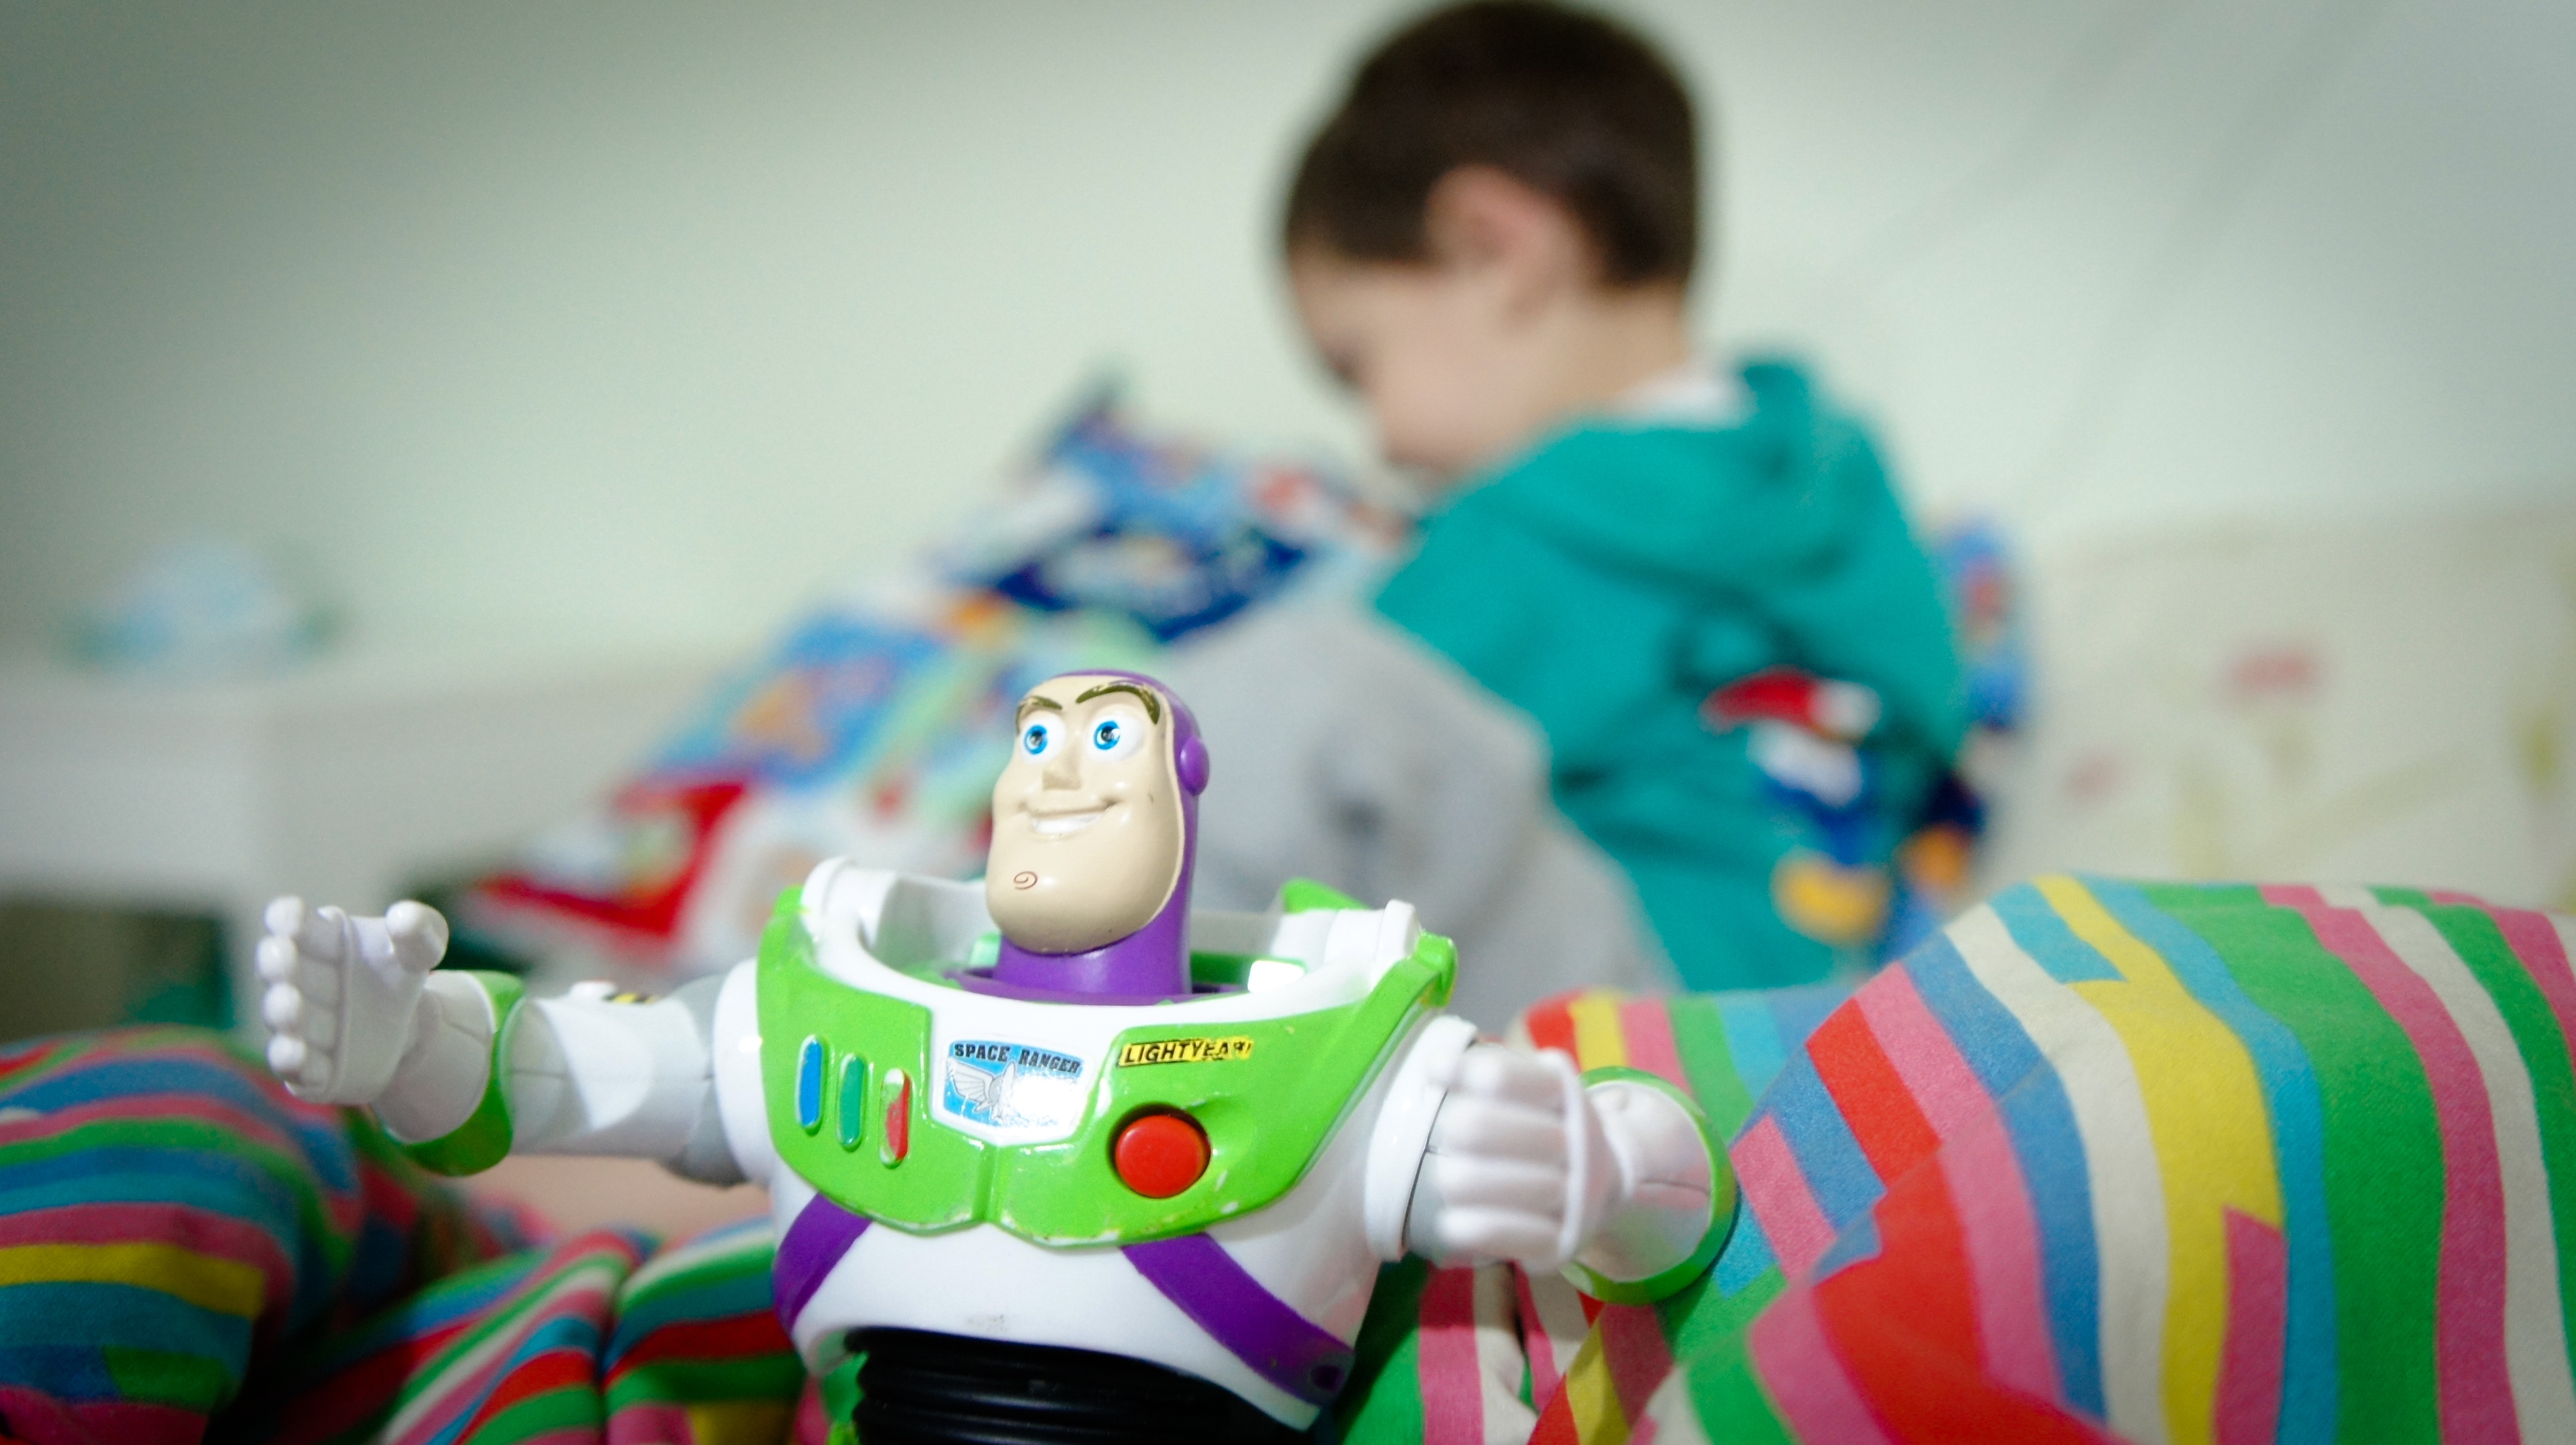
play, child, blue, toy